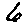
Label: 6